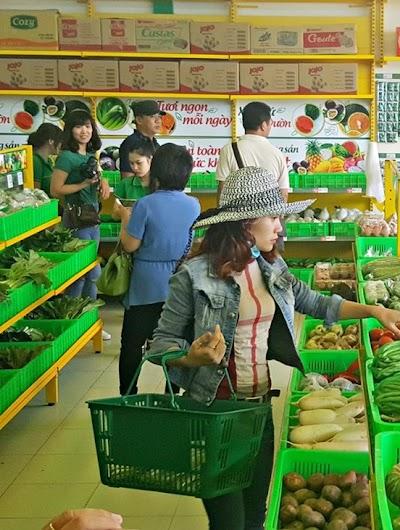
có nhiều mặt hàng rau củ quả được bày bán trong siêu thị